2003 World Horticultural Exposition

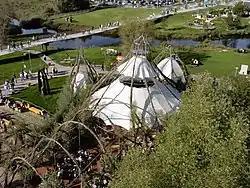
Willow church

An architectural experiment was the "Willow Church" constructed during the preparations for the IGA 2003. It was the biggest living building of the world. The dome was 15 meters high and the church was 52 meters long. The building was designed by architect Marcel Kalberer, who also led the construction. 650 volunteers from 13 countries started building in 2001. 50 volunteers at the same time lived at a camp to knot and bundle the willow branches and set up the self-supporting construction. During the IGA an average of 300 visitors attended the mass on Sundays. 250 services took place, 3 of them marriages and 6 baptisms.